Eddystone Lighthouse

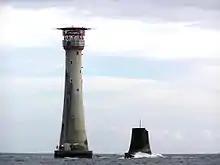
The lighthouse in 2005 (with helipad and solar panels) alongside the stub of Smeaton's Tower.

The current, fourth lighthouse was designed by James Douglass (using Robert Stevenson's developments of Smeaton's techniques). This lighthouse is still in use.